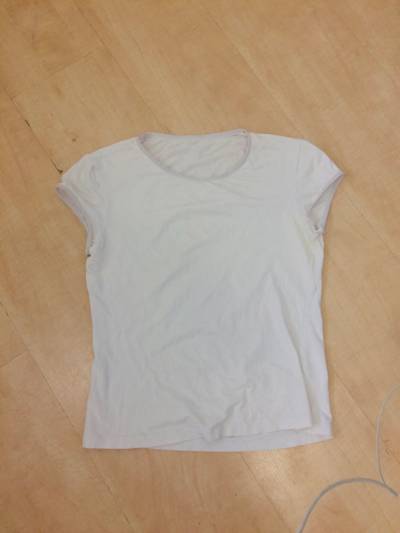
Waste category: clothes